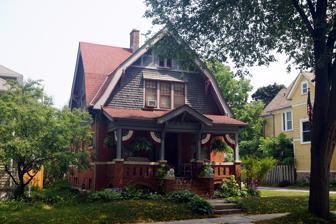
Building: Alexander Herschel and Pauline G. McMicken House
Country: United States of America
Year built: 1909
Historic house in West Allis, Wisconsin United States historic place Alexander Herschel and Pauline G. McMicken House U.S. National Register of Historic Places Location 1508 S. 80th St. West Allis, Wisconsin Coordinates 43°00′53″N 88°00′42″W / 43.01466°N 88.01161°W / 43.01466; -88.01161 Built 1909 Architectural style Dutch Colonial Revival / American Craftsman NRHP reference No. 10000816 Added to NRHP October 8, 2010 The Alexander Herschel and Pauline G. McMicken House is a Dutch Colonial Revival / Craftsman -styled house built in 1909 in West Allis, Wisconsin , United States. It was added to the National Register of Historic Places in 2010. History In 1900, Alexander McMicken left his job at a furniture store in Milwaukee to join the Central Improvement Company, which had been formed to develop the land west of Milwaukee to which the A.P Allis Company was moving its factory. He drew the first known map of West Allis in 1903 and became the general manager of CIC in 1905. In 1909, he married Pauline Mohr and they moved to the house which is the subject of this article. The house's form is termed Dutch Colonial Revival because of the gambrel roof . The lower walls are red brick, while the upper walls are clad in wood shingles. The gable ends have broad bargeboards and the eaves are supported by ornate brackets. These embellishments suggest Craftsman style, but there is also a feel of Shingle style in those gable ends, and perhaps even a hint of Chinese architecture in the curves of the front porch. Pauline died in 1948. Alexander remained in the house until his death in 1951. References